Steve Linsdell

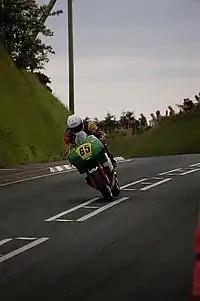
Linsdell aboard the only two stroke at the 2007 Centenary TT.

For 1981 he built up a 1959 engined 500cc Royal Enfield Bullet, mounted in a Colin Seeley frame, to compete in the unlimited single cylinder Kenning "S" series, and to make his debut at the Isle of Man Manx Grand Prix. He was moderately successful on this bike on the short circuits, but it was in the Isle of Man that he stunned his opposition and all spectators by finishing in an astonishing second place in the newcomer's race at an average speed of 94.87 mph. This was despite competing against machines over 20 years newer. Linsdell is still the last ever Royal Enfield racer to stand on the Isle of Man podium.